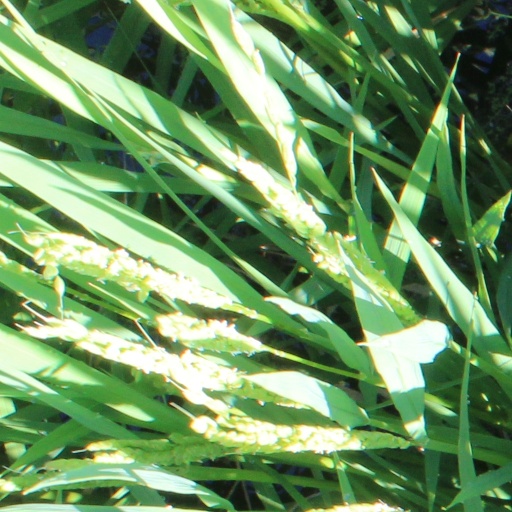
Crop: rice